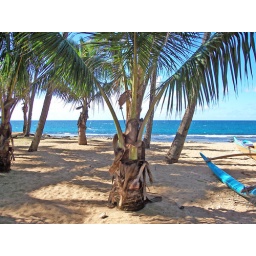
A shot of the beach and ocean outside Momma's Fish House in Maui.